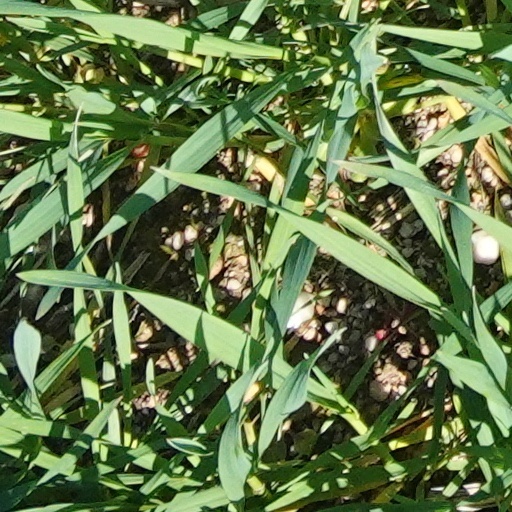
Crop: wheat